Eilon

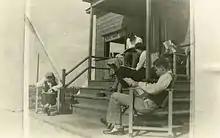
Eilon, ca. 1940

The kibbutz, situated a short distance from the Lebanese border, was established in 1938 on 400 dunams of land in "Khirbet Samak", which had been purchased by the Jewish National Fund. It was settled that year by a group of Polish immigrants and Palestinian Jews. The inhabitants found themselves under constant fire in the wake of the 1936–1939 Arab revolt in Palestine. Eilon was one of the early tower and stockade settlements.